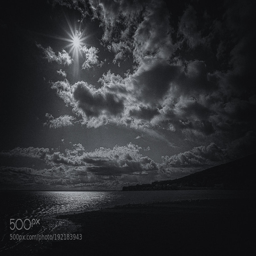
sun light through the sky .